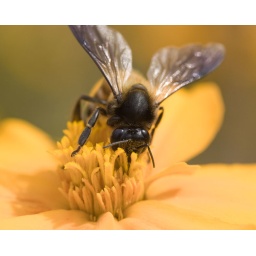
Bee on yellow flower in Bangalore Botanical Garden, Bangalore, India.